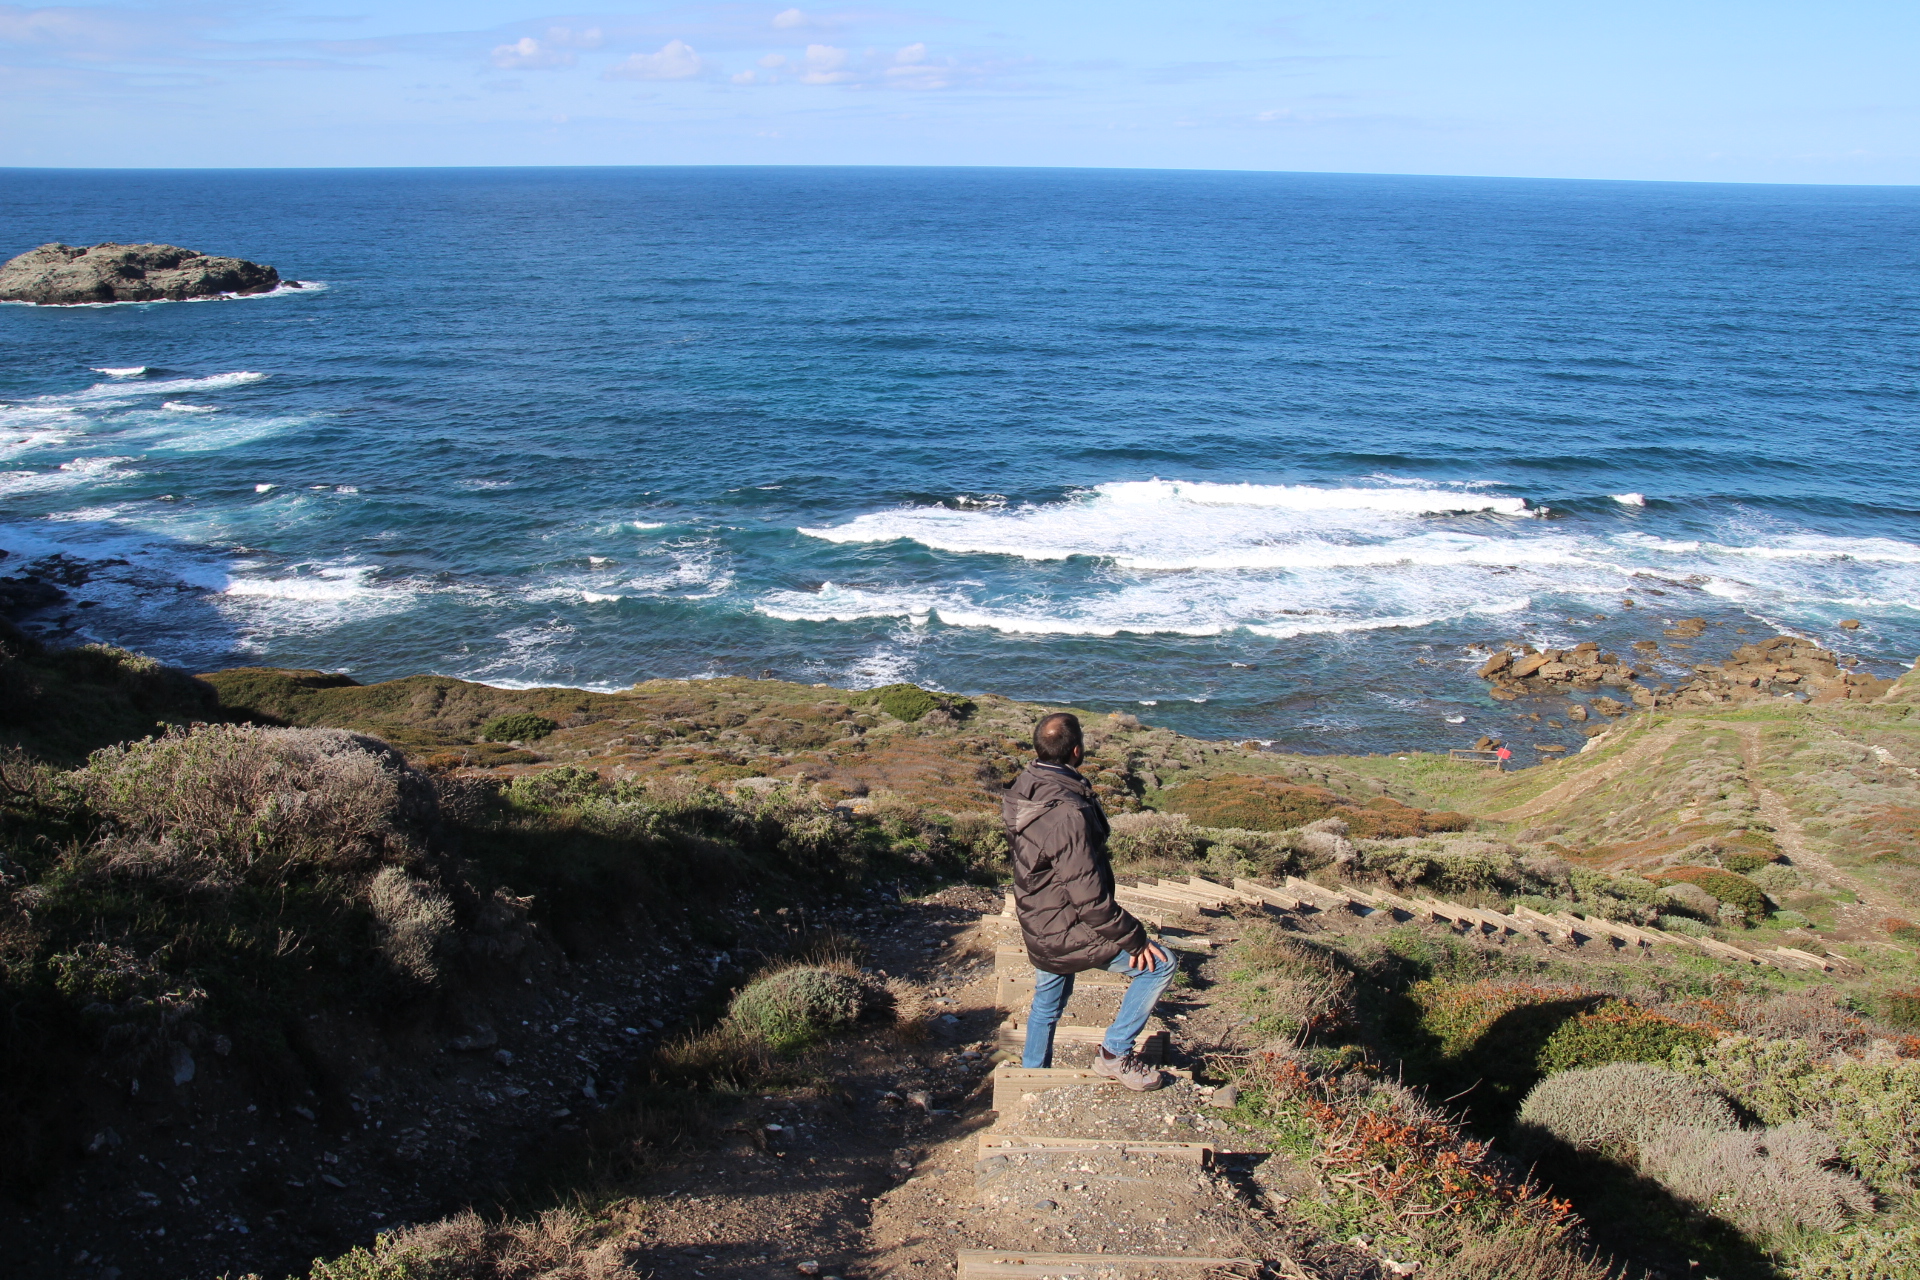
nature, coast, sea, promontory, headland, sky, cape, coastal and oceanic landforms, ocean, shore, terrain, bay, beach, tourism, cliff